Outwood Academy Freeston

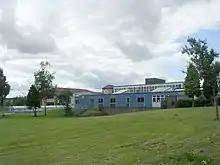
Freeston College in 2009, viewed from Snydale Road

Along with a number of other secondary schools, Freeston changed itself to an academy status in 2011. Its school motto was "Making the Difference in the Business of Learning".